New Radio and Performing Arts

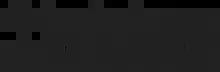

From 1996, NRPA's main focus was on supporting established and emerging artists to create net art/Internet Art or networked hybrid art (art for both virtual and physical space) by: 1) commissioning work for Turbulence.org (over 225 commissions ranging from $1,000-$25,000); 2) providing exhibition venues on- and offline; 3) archiving the work. Notable commissioned artists include Martin Wattenberg, Brooke Singer, Golan Levin, Annie Abrahams, Mary Flanagan, Scott Kildall, Kate Armstrong, Michael Tippett, Nathaniel Stern, Michael Takeo Magruder, Cory Arcangel, Stephanie Rothenberg, R. Luke DuBois, Ursula Endlicher, MTAA, and Zoe Beloff.